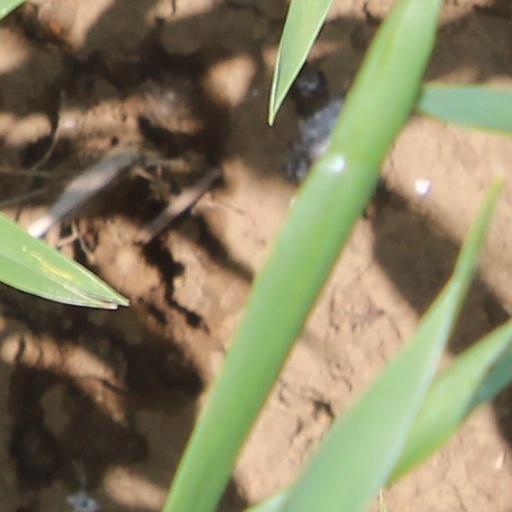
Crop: wheat